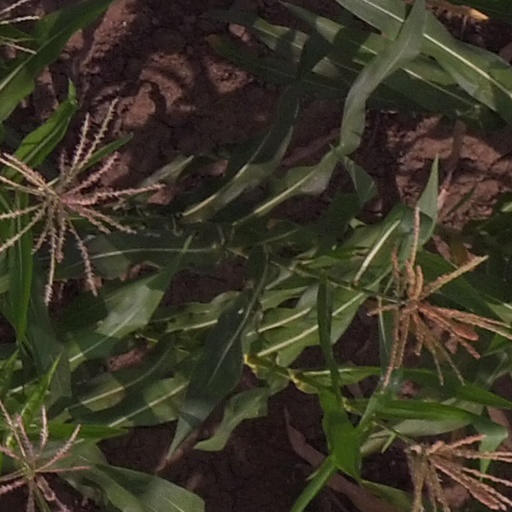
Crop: maize; corn